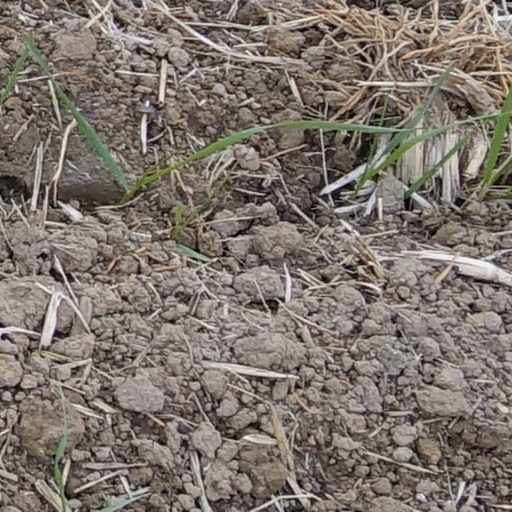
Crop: wheat